Legacy of George Washington

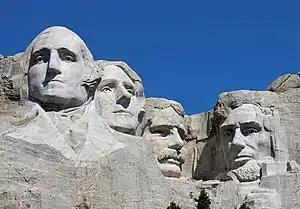
Mount Rushmore, "Shrine of Democracy", Washington on the left

In 1923, historian Doane Robinson had developed an idea to make a gigantic sculpture on the Black Hills of South Dakota. In August 1924, Robinson contacted by letter and requested renowned sculptor Gutzon Borglum to visit South Dakota and talk to him about creating a mountain sculpture. Robinson had been impressed by Borglum's Confederate memorial on Stone Mountain. Borglum agreed to work on the project and met with Robinson twice in September 1924 and in August 1925. On his second visit Borglum searched for a location suitable for a gigantic sculpture and found Mount Rushmore, composed of granite, named after a New York attorney Charles E. Rushmore. Four prominent presidents were chosen for the sculptor to bring national recognition, including George Washington, Thomas Jefferson, Theodore Roosevelt, and Abraham Lincoln. Washington was chosen to represent a "light for liberty and the birth of the Republic." Washington was believed to upheld rights for the common citizen.